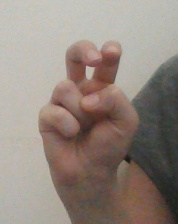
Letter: toot